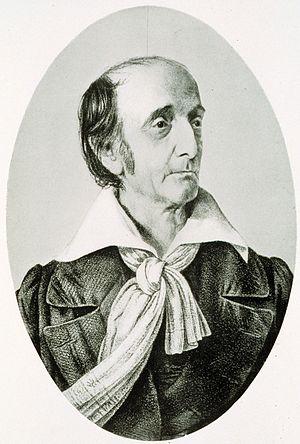
Ferdinand Rudolph Hassler, né le 6 octobre 1770 à Aarau en Suisse et mort le 20 novembre 1843 à Philadelphie, est un géodésien géographe, métrologue et mathématicien suisse émigré aux États-Unis où il devient le premier directeur de l'United States Survey of the Coast et du Bureau of Standards, les offices qui sont les précurseurs respectifs du U.S. National Geodetic Survey de la NOAA et du National Institute of Standards and Technology.
Les premiers étalons de longueur connus remontent à l'âge du bronze. La métrologie connait un tournant majeur avec la révolution scientifique qui débute avec les travaux de Nicolas Copernic en 1543. Des mesures de plus en plus précises sont nécessaires et les scientifiques cherchent à s'affranchir des étalons métalliques dont la longueur varie avec la température. Afin de faciliter leurs calculs, ils préfèrent également le système décimal aux différents systèmes complexes de subdivision en usage à l'époque. Au XVIIᵉ siècle, de nombreux scientifiques envisagent la longueur du pendule battant la seconde comme étalon de longueur. Le mot mètre est né de cette première définition et vient de l'italien « metro cattolico » signifiant en français « mesure universelle ». Cette définition est abandonnée lorsqu'il apparaît que la longueur du pendule change avec la pesanteur qui varie en fonction de la latitude du lieu en raison de la rotation de la Terre sur elle-même. De plus, il s'avère que l'étude des variations de la longueur du pendule constitue un moyen complémentaire aux mesures d'arcs méridiens pour déterminer la figure de la Terre.